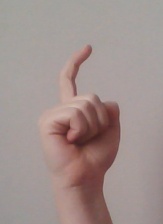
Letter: ra